Registro Nacional Migratório

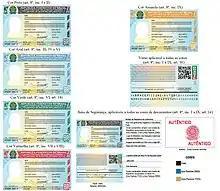
All versions for Diplomatic Registry Card, similar identification document issued by Ministry Of Foreign Affairs to diplomats and diplomatic representatives in Brazilian territory. Its owners also can apply for National Migratory Registry Card.

The front side shows the words "República Federativa Do Brasil" (Federal Republic Of Brazil) and "Carteira De Registro Nacional Migratório". It contains the following information: